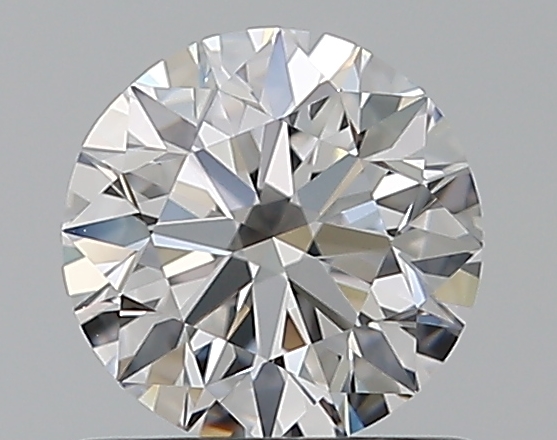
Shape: round
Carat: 0.7
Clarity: IF
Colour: D
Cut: EX
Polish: EX
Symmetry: EX
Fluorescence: N
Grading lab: GIA
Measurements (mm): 5.63 x 5.67 x 3.51